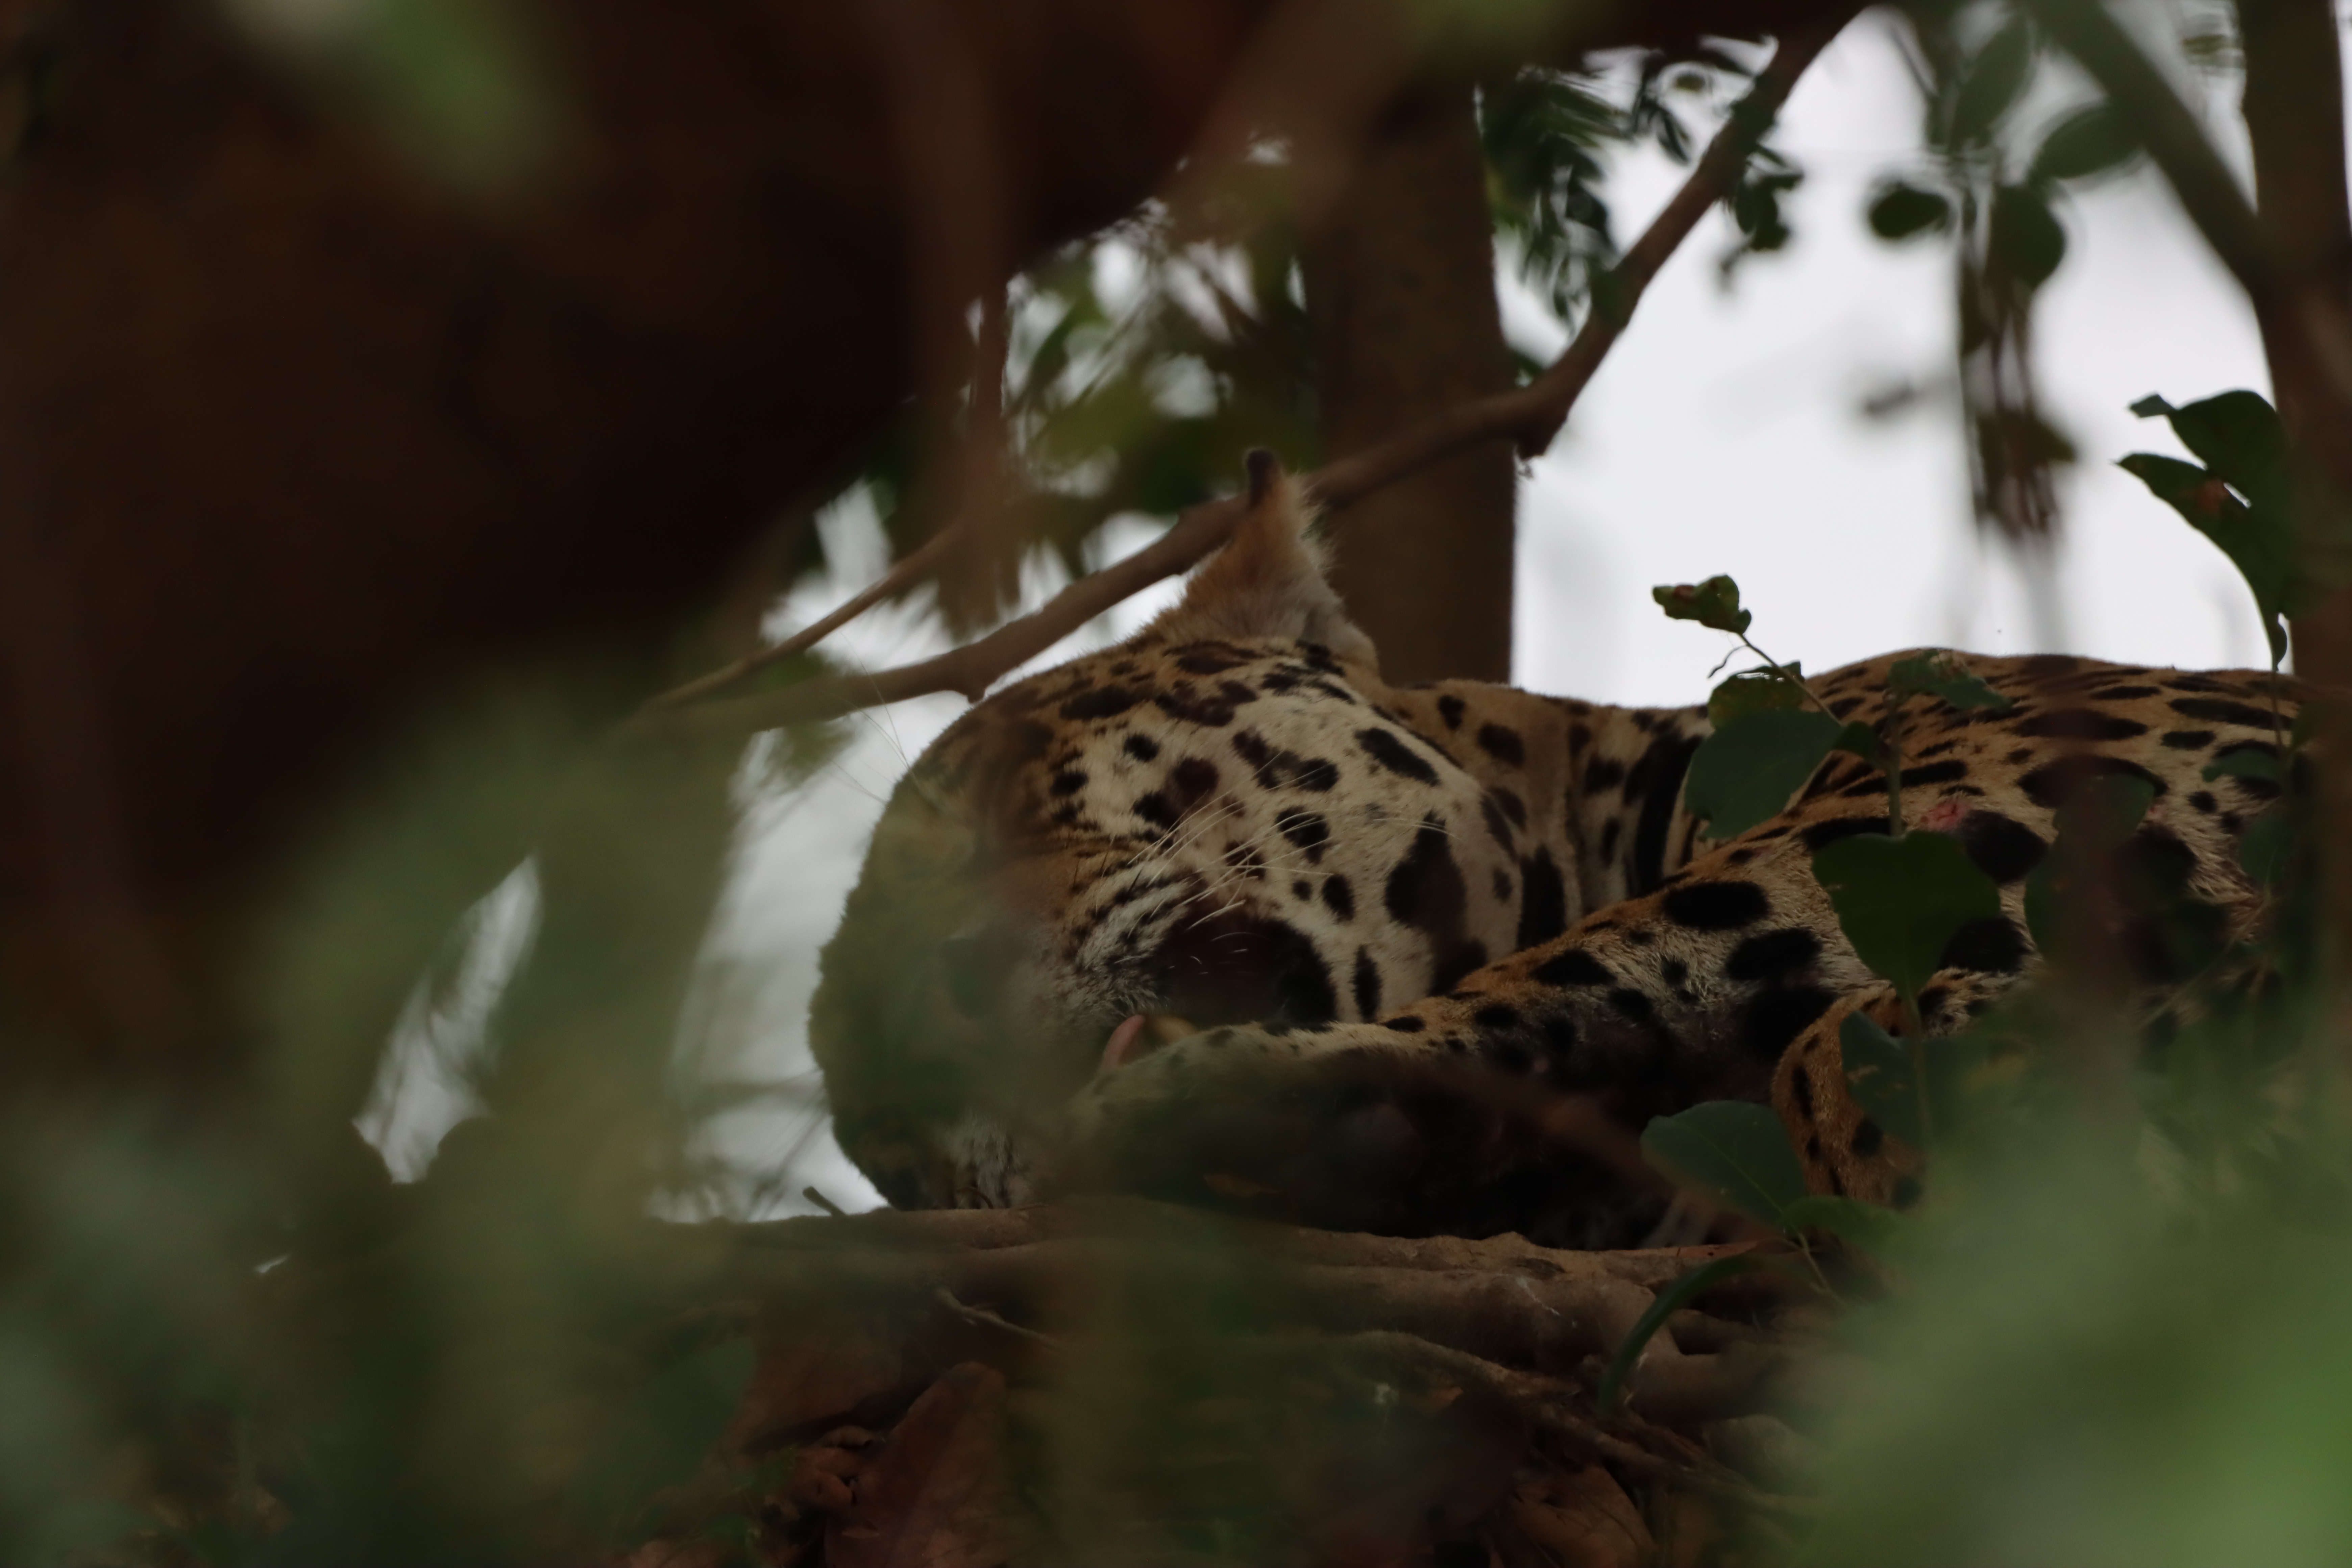
Jaguar: Bororo